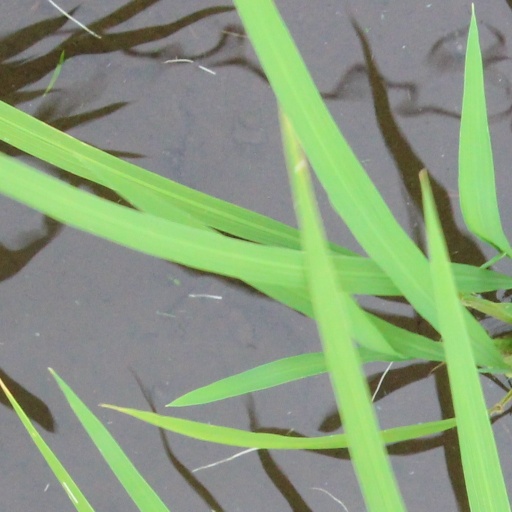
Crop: rice